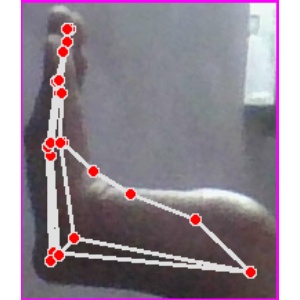
अक्षर: स